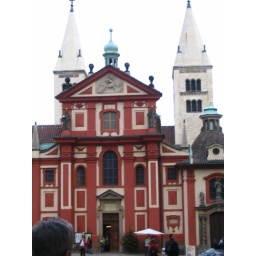
baroque building in the castle walls